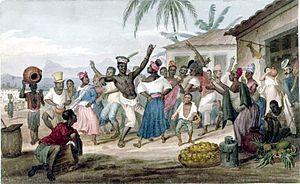
Cet article recense les pratiques inscrites au patrimoine culturel immatériel au Brésil.